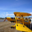
Label: airplane